Amadeus IX, Duke of Savoy

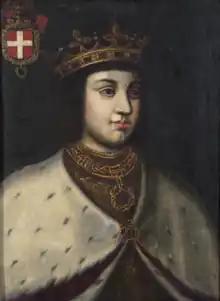
Portrait of Amadeus IX of Savoy

Amadeus IX (1 February 1435 – 30 March 1472), nicknamed the Happy, was the Duke of Savoy from 1465 to 1472. Known for his piety, charity, and gentle nature, he is venerated by the Catholic Church with a liturgical feast on 30 March. He was beatified by Pope Innocent XI in 1677.